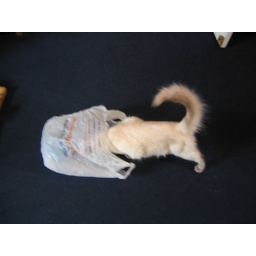
cat in a bag